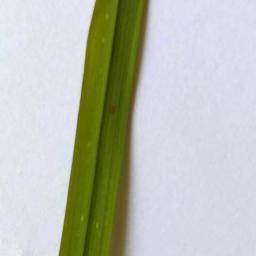
Label: Rice___Leaf_Blast